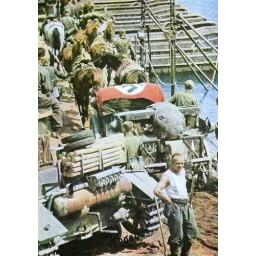
A German column crosses a river on a makeshift bridge in Russia